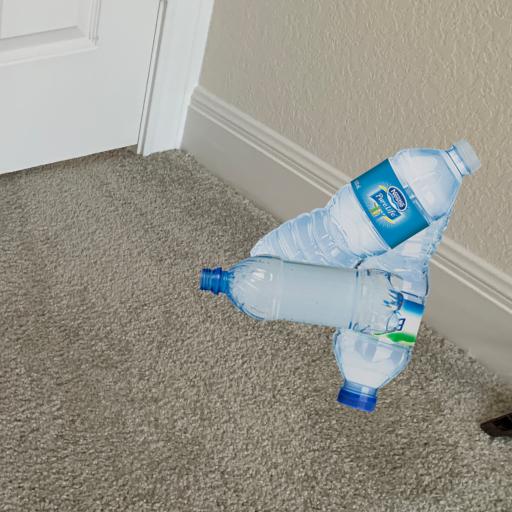
Label: bottles